Wendell Ford

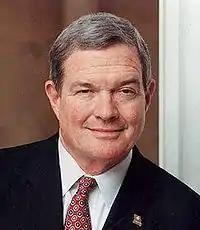
Kit Bond and Ford formed the Senate National Guard Caucus in 1989.

During the 98th United States Congress (1983–1985), Ford served on the Select Committee to Study the Committee System, and he was a member of the United States Committee on Rules and Administration in the 100th United States through 103rd United States Congress (1987–1995). In 1989, he joined with U.S. Senate member Kit Bond of Missouri to form the Senate National Guard Caucus, a coalition of senators committed to advancing National Guard capabilities and readiness. Ford said he was motivated to form the caucus after seeing the work done by Mississippi Representative Sonny Montgomery with the National Guard Association of the United States and the National Guard Bureau. Ford co-chaired the caucus with Bond until Ford's retirement from the Senate in 1999. The Kentucky Army Guard dedicated the Wendell H. Ford Training Center in Muhlenberg County, Kentucky in 1998. In 1999, the National Guard Bureau presented Ford with the Sonny Montgomery Award, its highest honor.